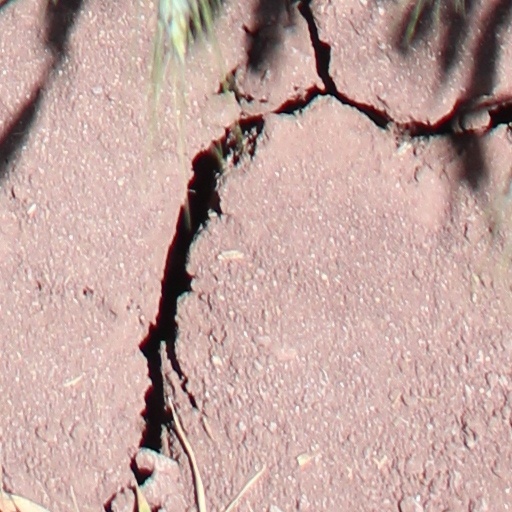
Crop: wheat